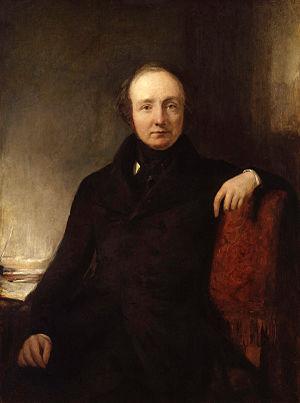
Lewis Cubitt est un Ingénieur civil et architecte anglais qui est principalement reconnu pour la conception du bâtiment de la gare de King's Cross mis en service en 1852.